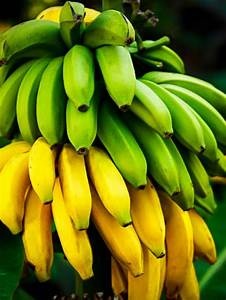
Label: banana